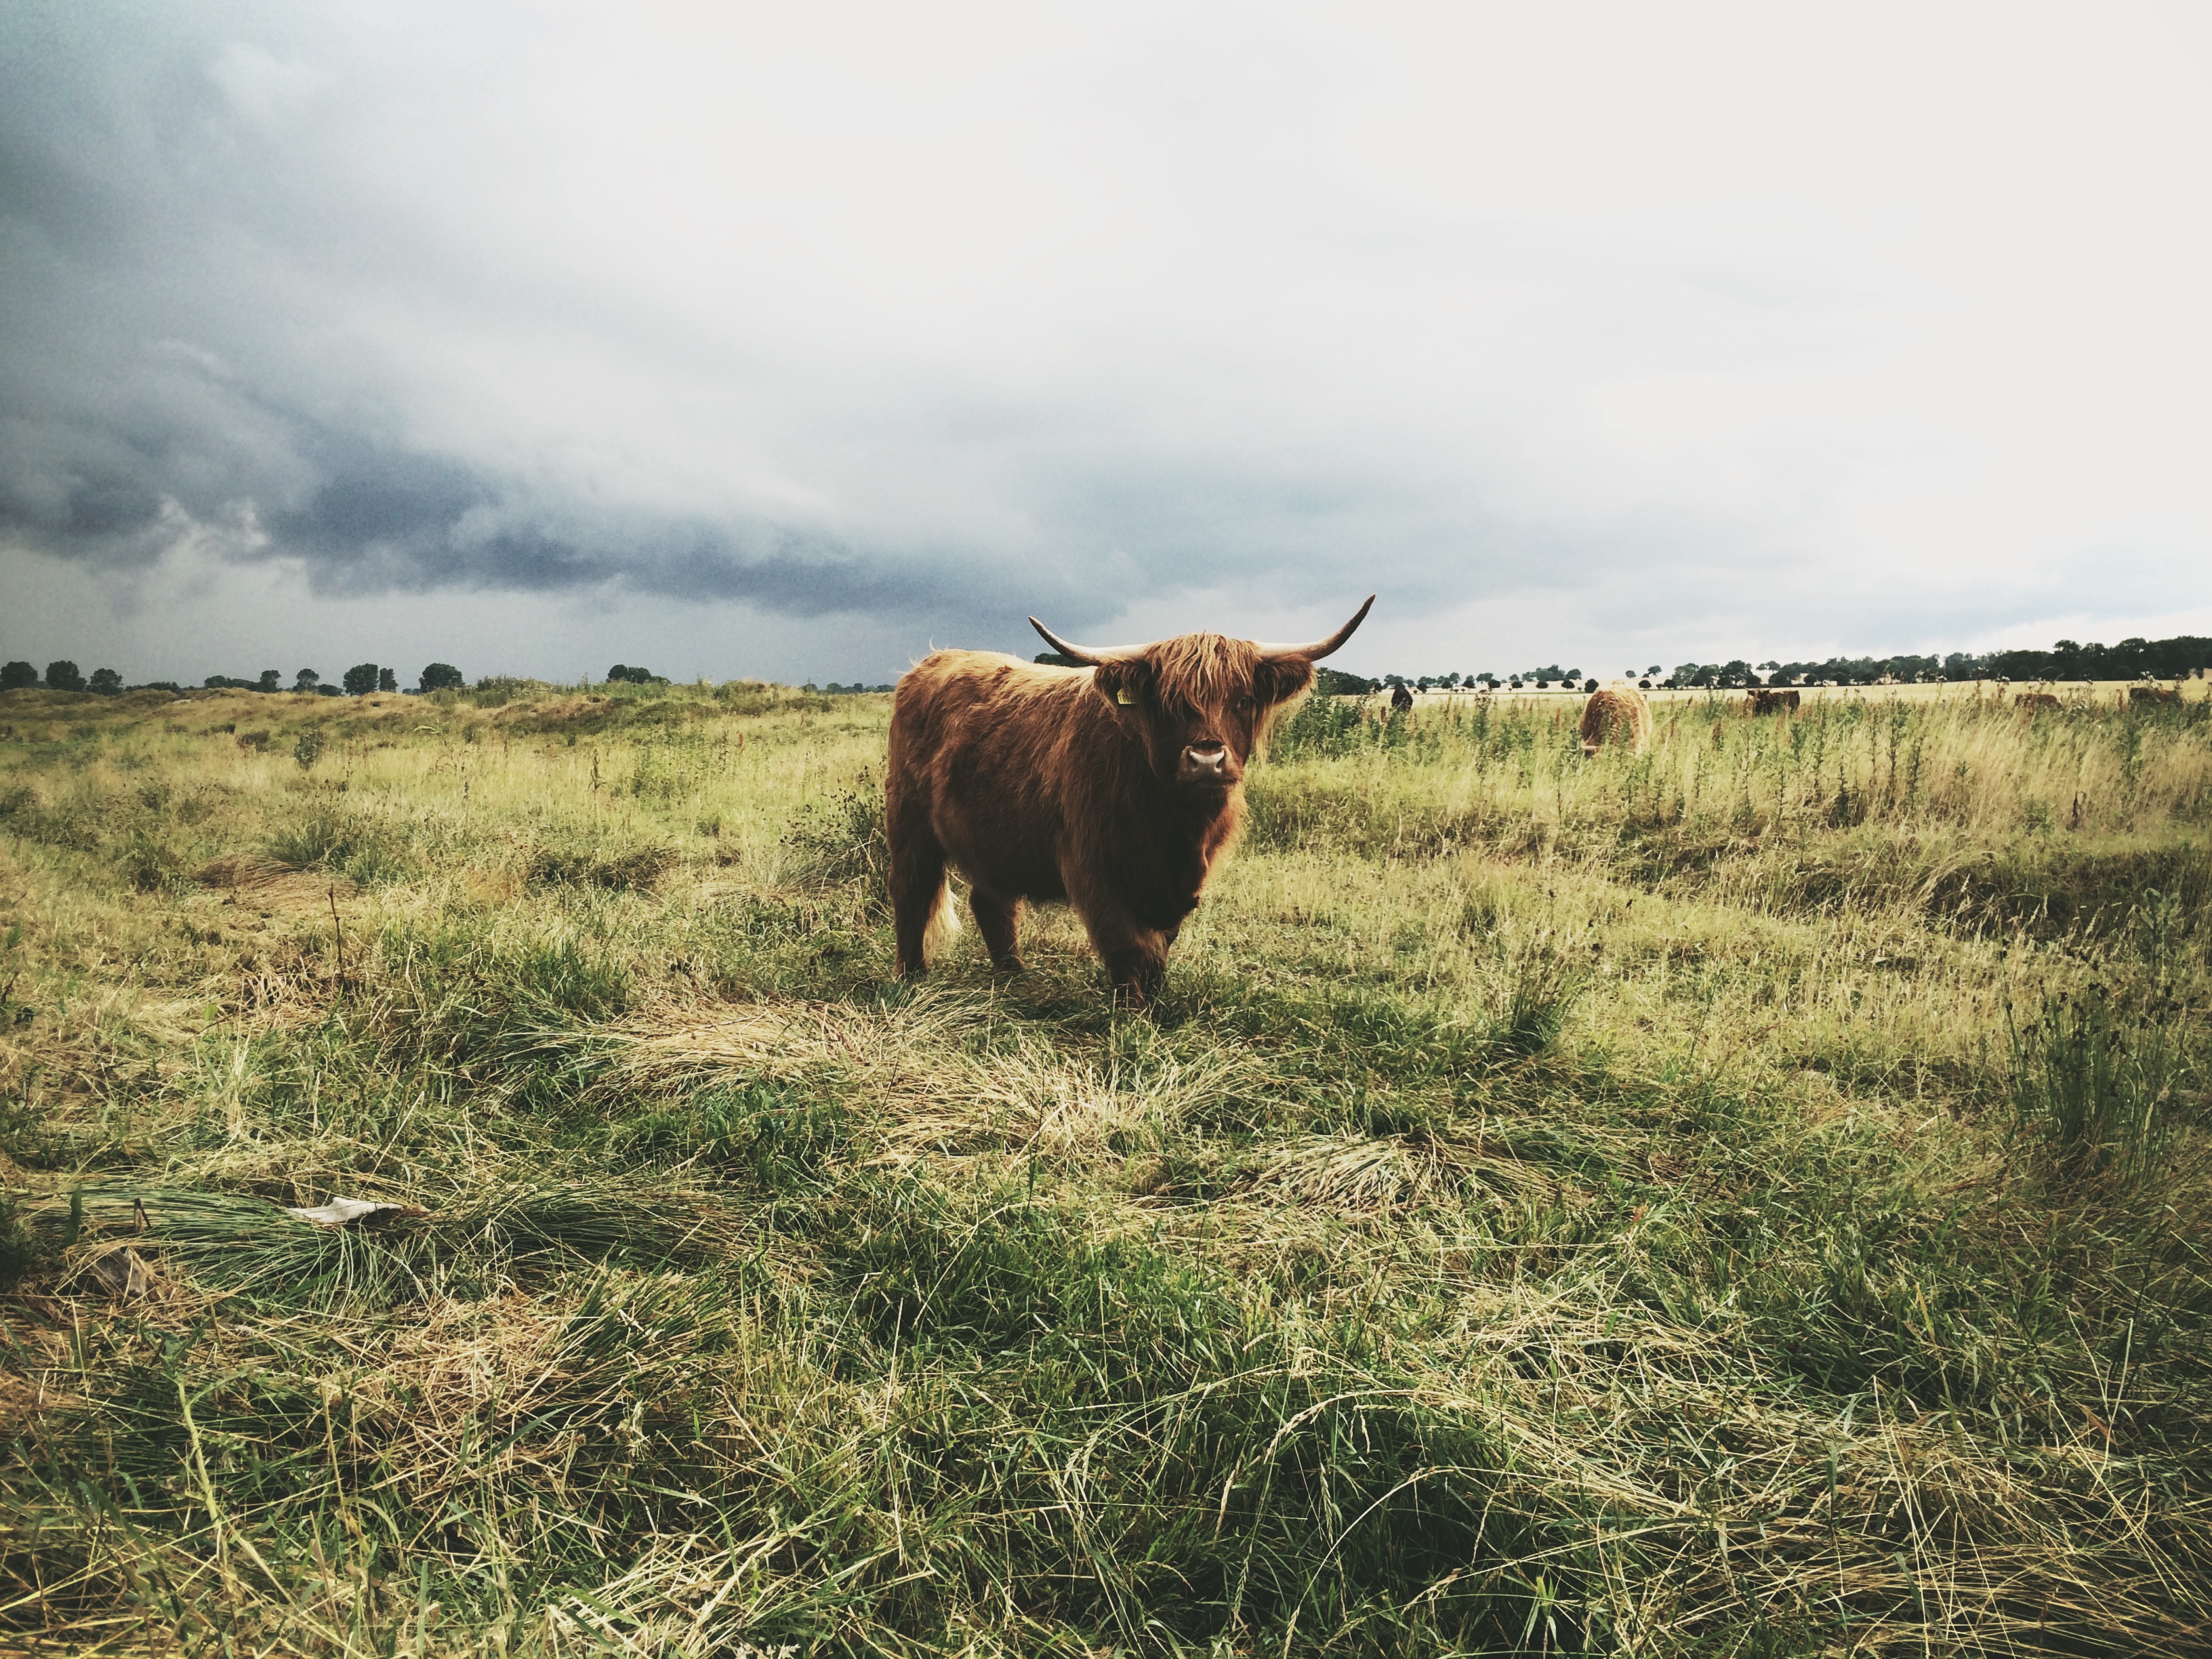
grass, field, farm, meadow, prairie, countryside, animal, wildlife, cow, herd, pasture, grazing, ranch, fauna, plain, bull, grassland, habitat, ecosystem, steppe, rural area, natural environment, cattle like mammal